Hassan II Mosque

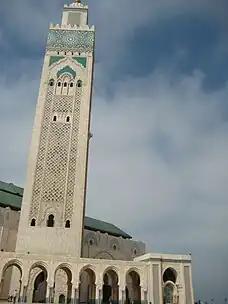
Hassan II Mosque minaret.

The prayer hall is on the top of the mosque covered in windows The central hall is centrally heated, and provides spectacular underwater views of the Atlantic Ocean. The decorations in the hall are elaborate and exquisite made possible by involving 6,000 master artisans of Morocco working on it. It is so large that it can easily accommodate Notre-Dame de Paris or St. Peter's Basilica. The woodcarvings, the zellij work and the stucco mouldings are of elaborate and highly impressive design; the wood used for carving is cedar from the middle Atlas Mountains, the marble is from Agadir and granite is brought from Tafraoute.